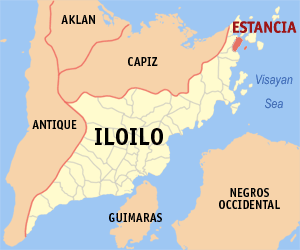
Estancia est une municipalité de 4ᵉ classe de la province d'Iloilo, aux Philippines. Elle comptait 35 842 habitants lors du recensement de 2000 et 39 479 au 1ᵉʳ août 2007.